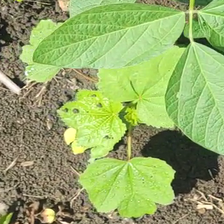
Weed species: Little_Mallow(Malva parviflora)